History of the Polish–Lithuanian Commonwealth (1569–1648)

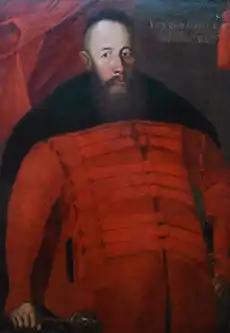
Hetman Stanisław Koniecpolski

The system of noble democracy became more firmly rooted during the first interregnum, after the death of Sigismund II Augustus, who following the Union of Lublin wanted to reassert his personal power, rather than become an executor of szlachta's will. A lack of agreement concerning the method and timing of the election of his successor was one of the casualties of the situation, and the conflict strengthened the Senate-magnate camp. After the monarch's 1572 death, to protect its common interests, szlachta moved to establish territorial confederations ("kapturs") as provincial governments, through which public order was protected and basic court system provided. The magnates were able to push through their candidacy for the interrex or regent to hold the office until a new king is sworn, in the person of the primate, Jakub Uchański. The Senate took over the election preparations. The establishment's proposition of universal szlachta participation (rather than election by the Sejm) appeared at that time to be the right idea to most szlachta factions; in reality, during this first as well as subsequent elections, the magnates subordinated and directed, especially the poorer of szlachta.